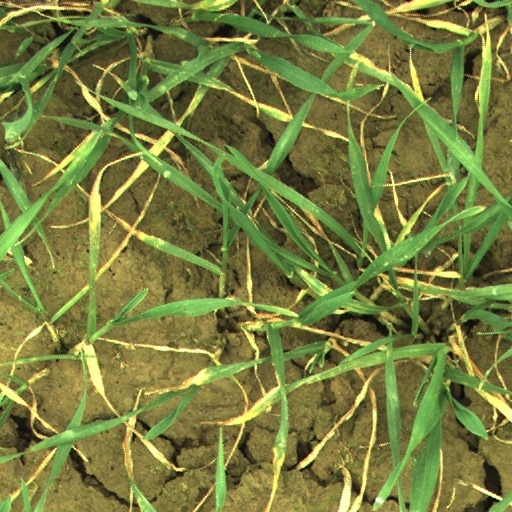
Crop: wheat